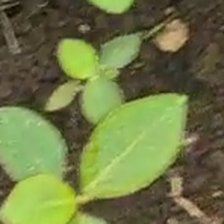
Weed species: Moti_dudhi(Euphorbia_geneculata_L)